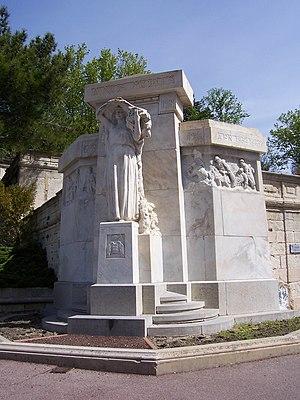
Cet article recense les monuments aux morts de France classés ou inscrits aux monuments historiques.